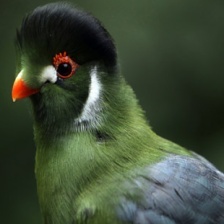
Species: WHITE CHEEKED TURACO
Scientific name: TAURACO LEUCOTIS